Nikolaj Coster-Waldau

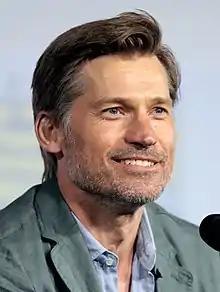
Coster-Waldau at the 2019 San Diego Comic-Con

From 2011 to 2019, Coster-Waldau played Jaime Lannister in the HBO series "Game of Thrones", based on George R. R. Martin's fantasy novel series "A Song of Ice and Fire". He commented about the character "What's not to like about Jaime? As an actor I couldn't ask for a better role". For his role, he received several accolades, including nominations for Primetime Emmy Award, Screen Actors Guild Award, Critics' Choice Television Award, Saturn Award and People's Choice Award nominations.